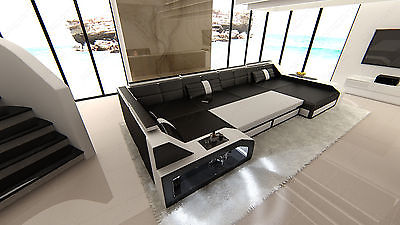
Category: sofa